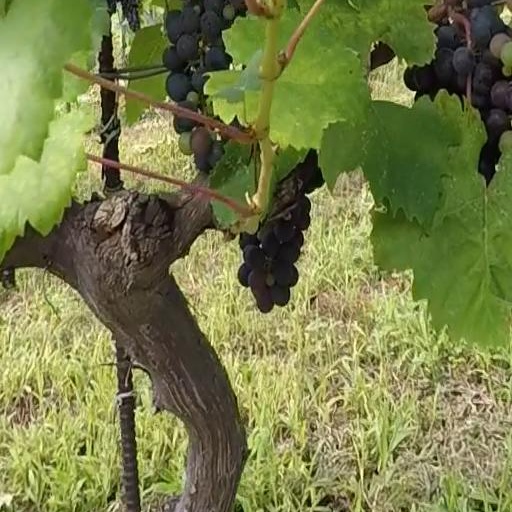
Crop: grape